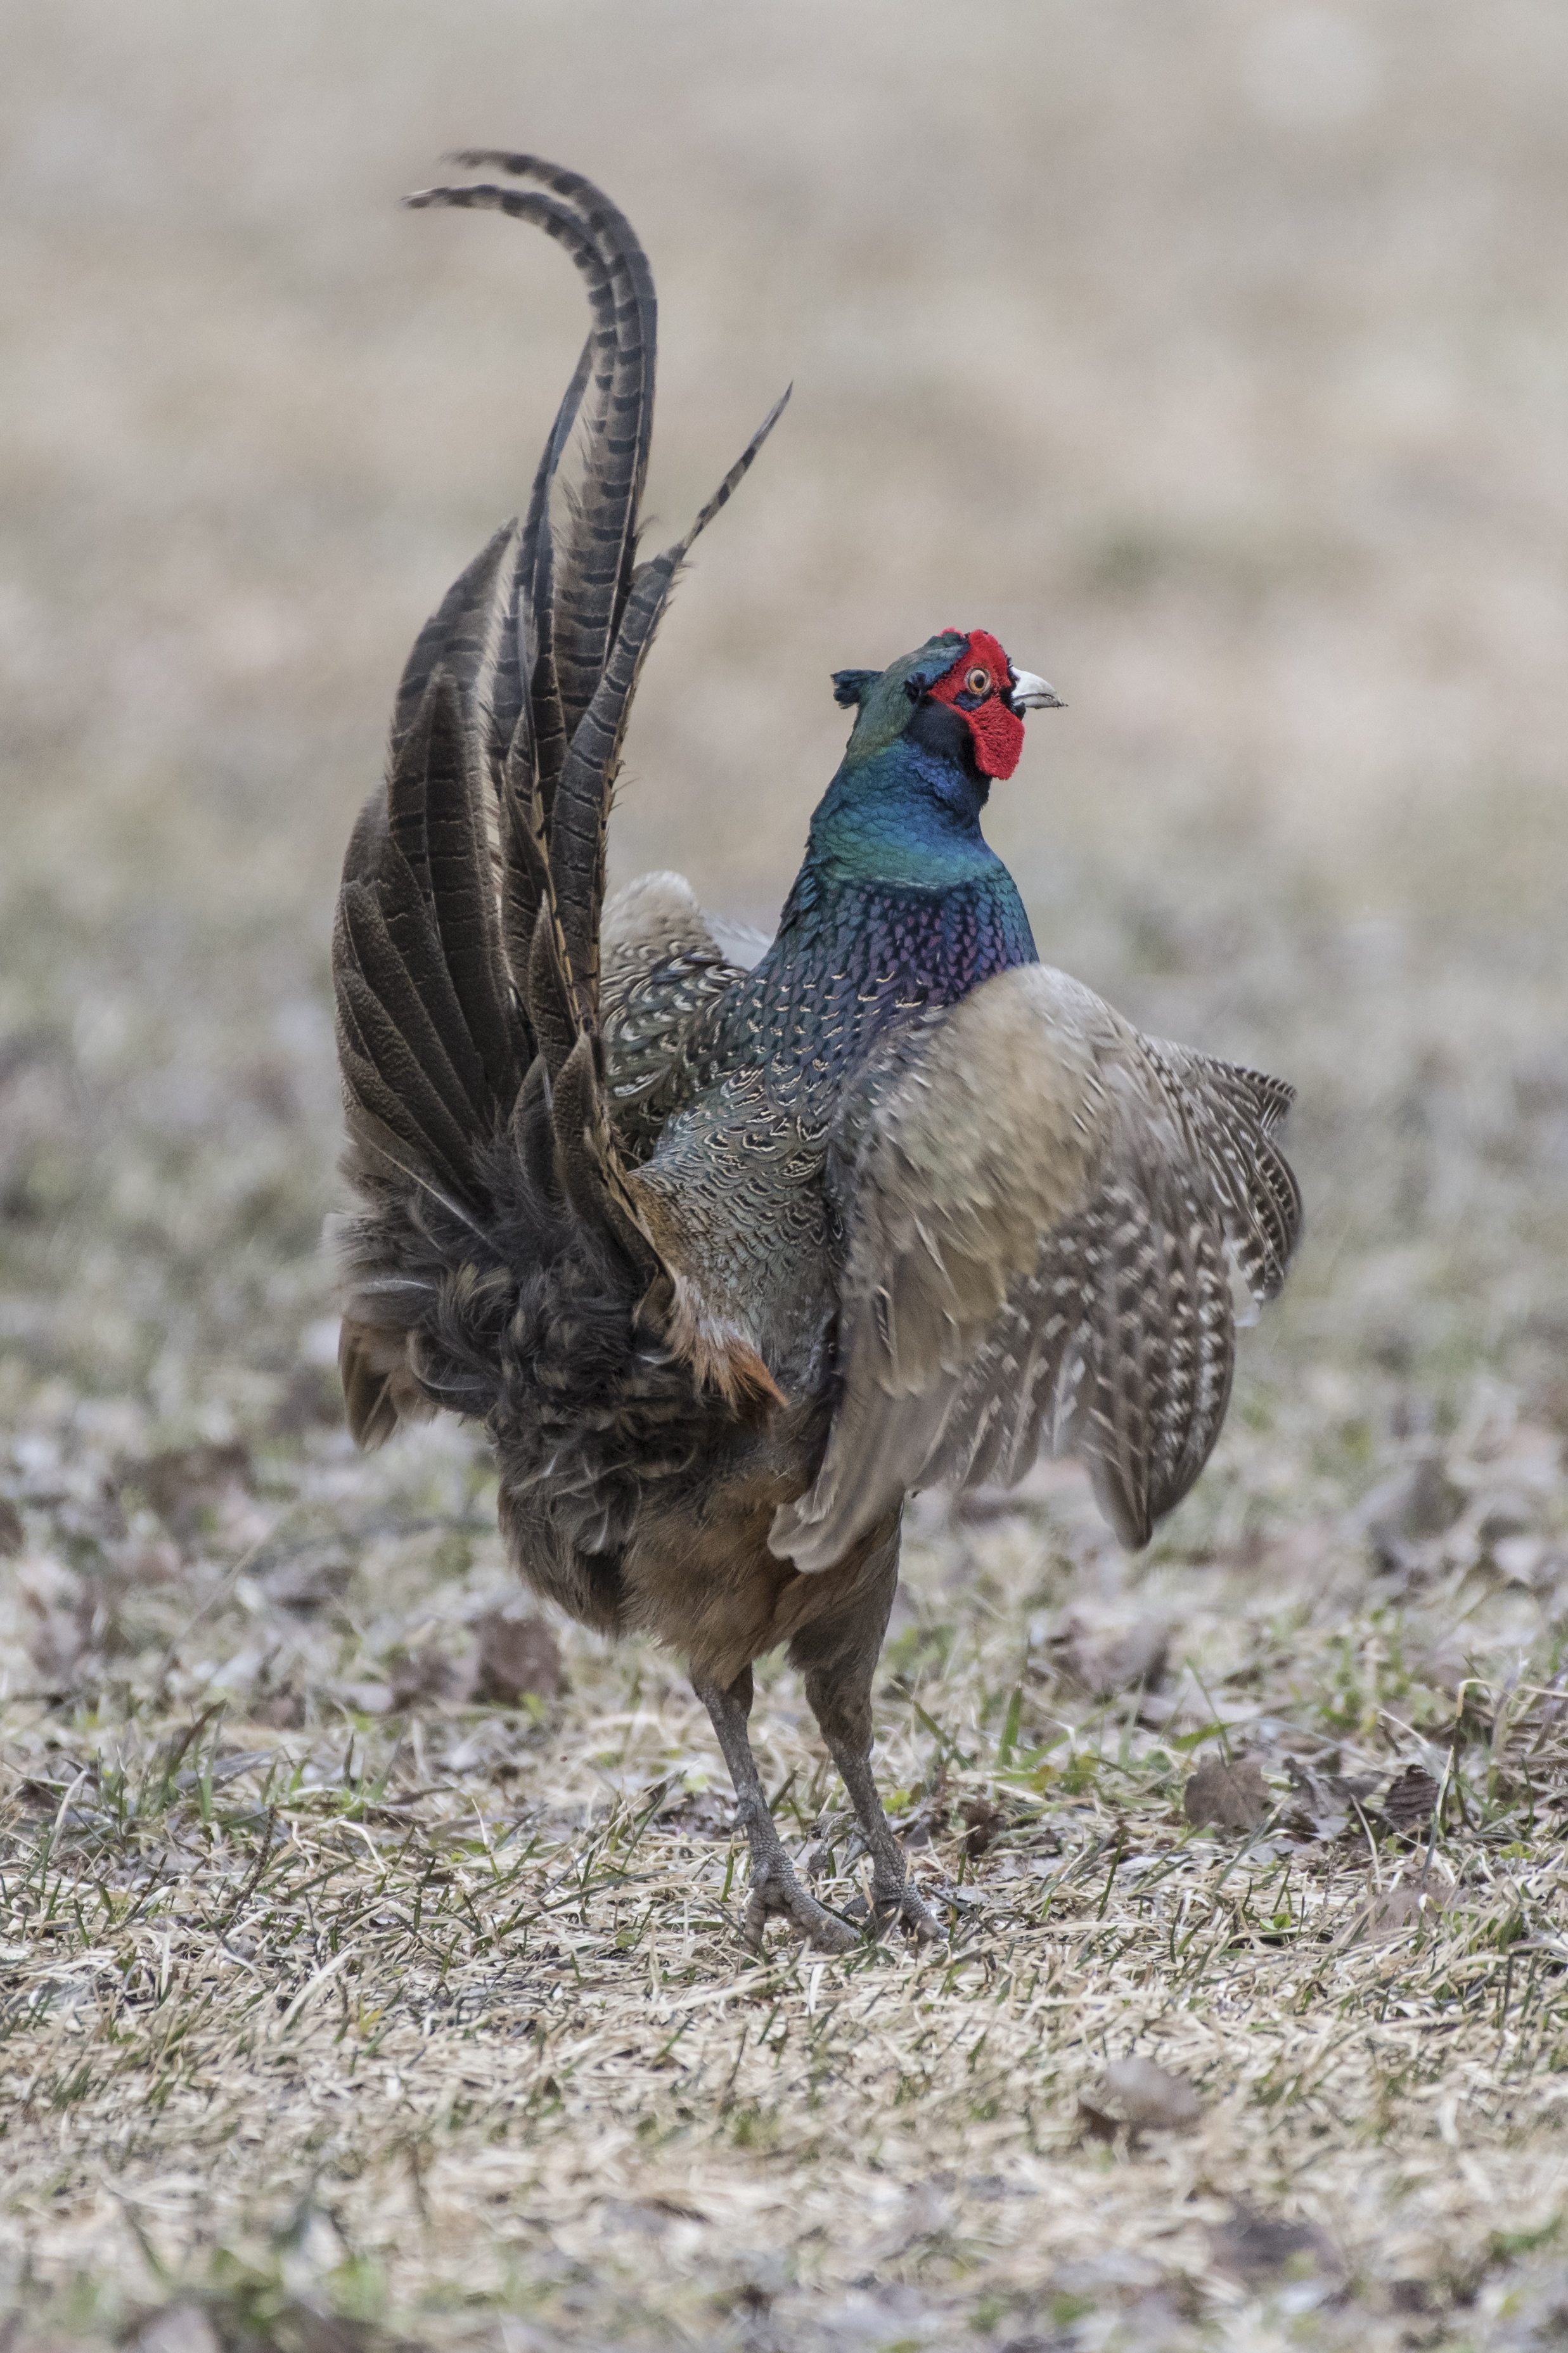
bird, prairie, wildlife, beak, fowl, fauna, pheasant, galliformes, turkey, vertebrate, phasianidae, wild turkey, landstrom, fasan